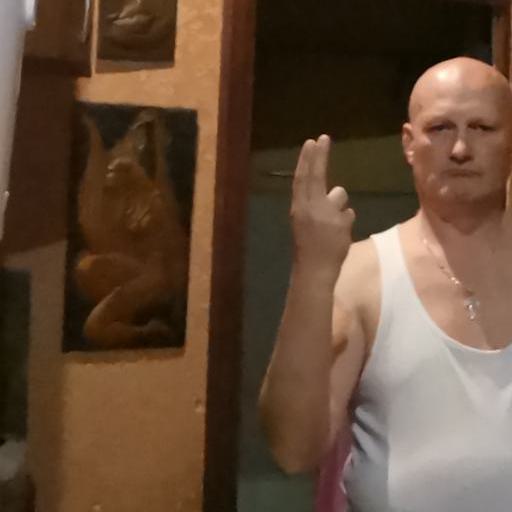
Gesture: two_up_inverted